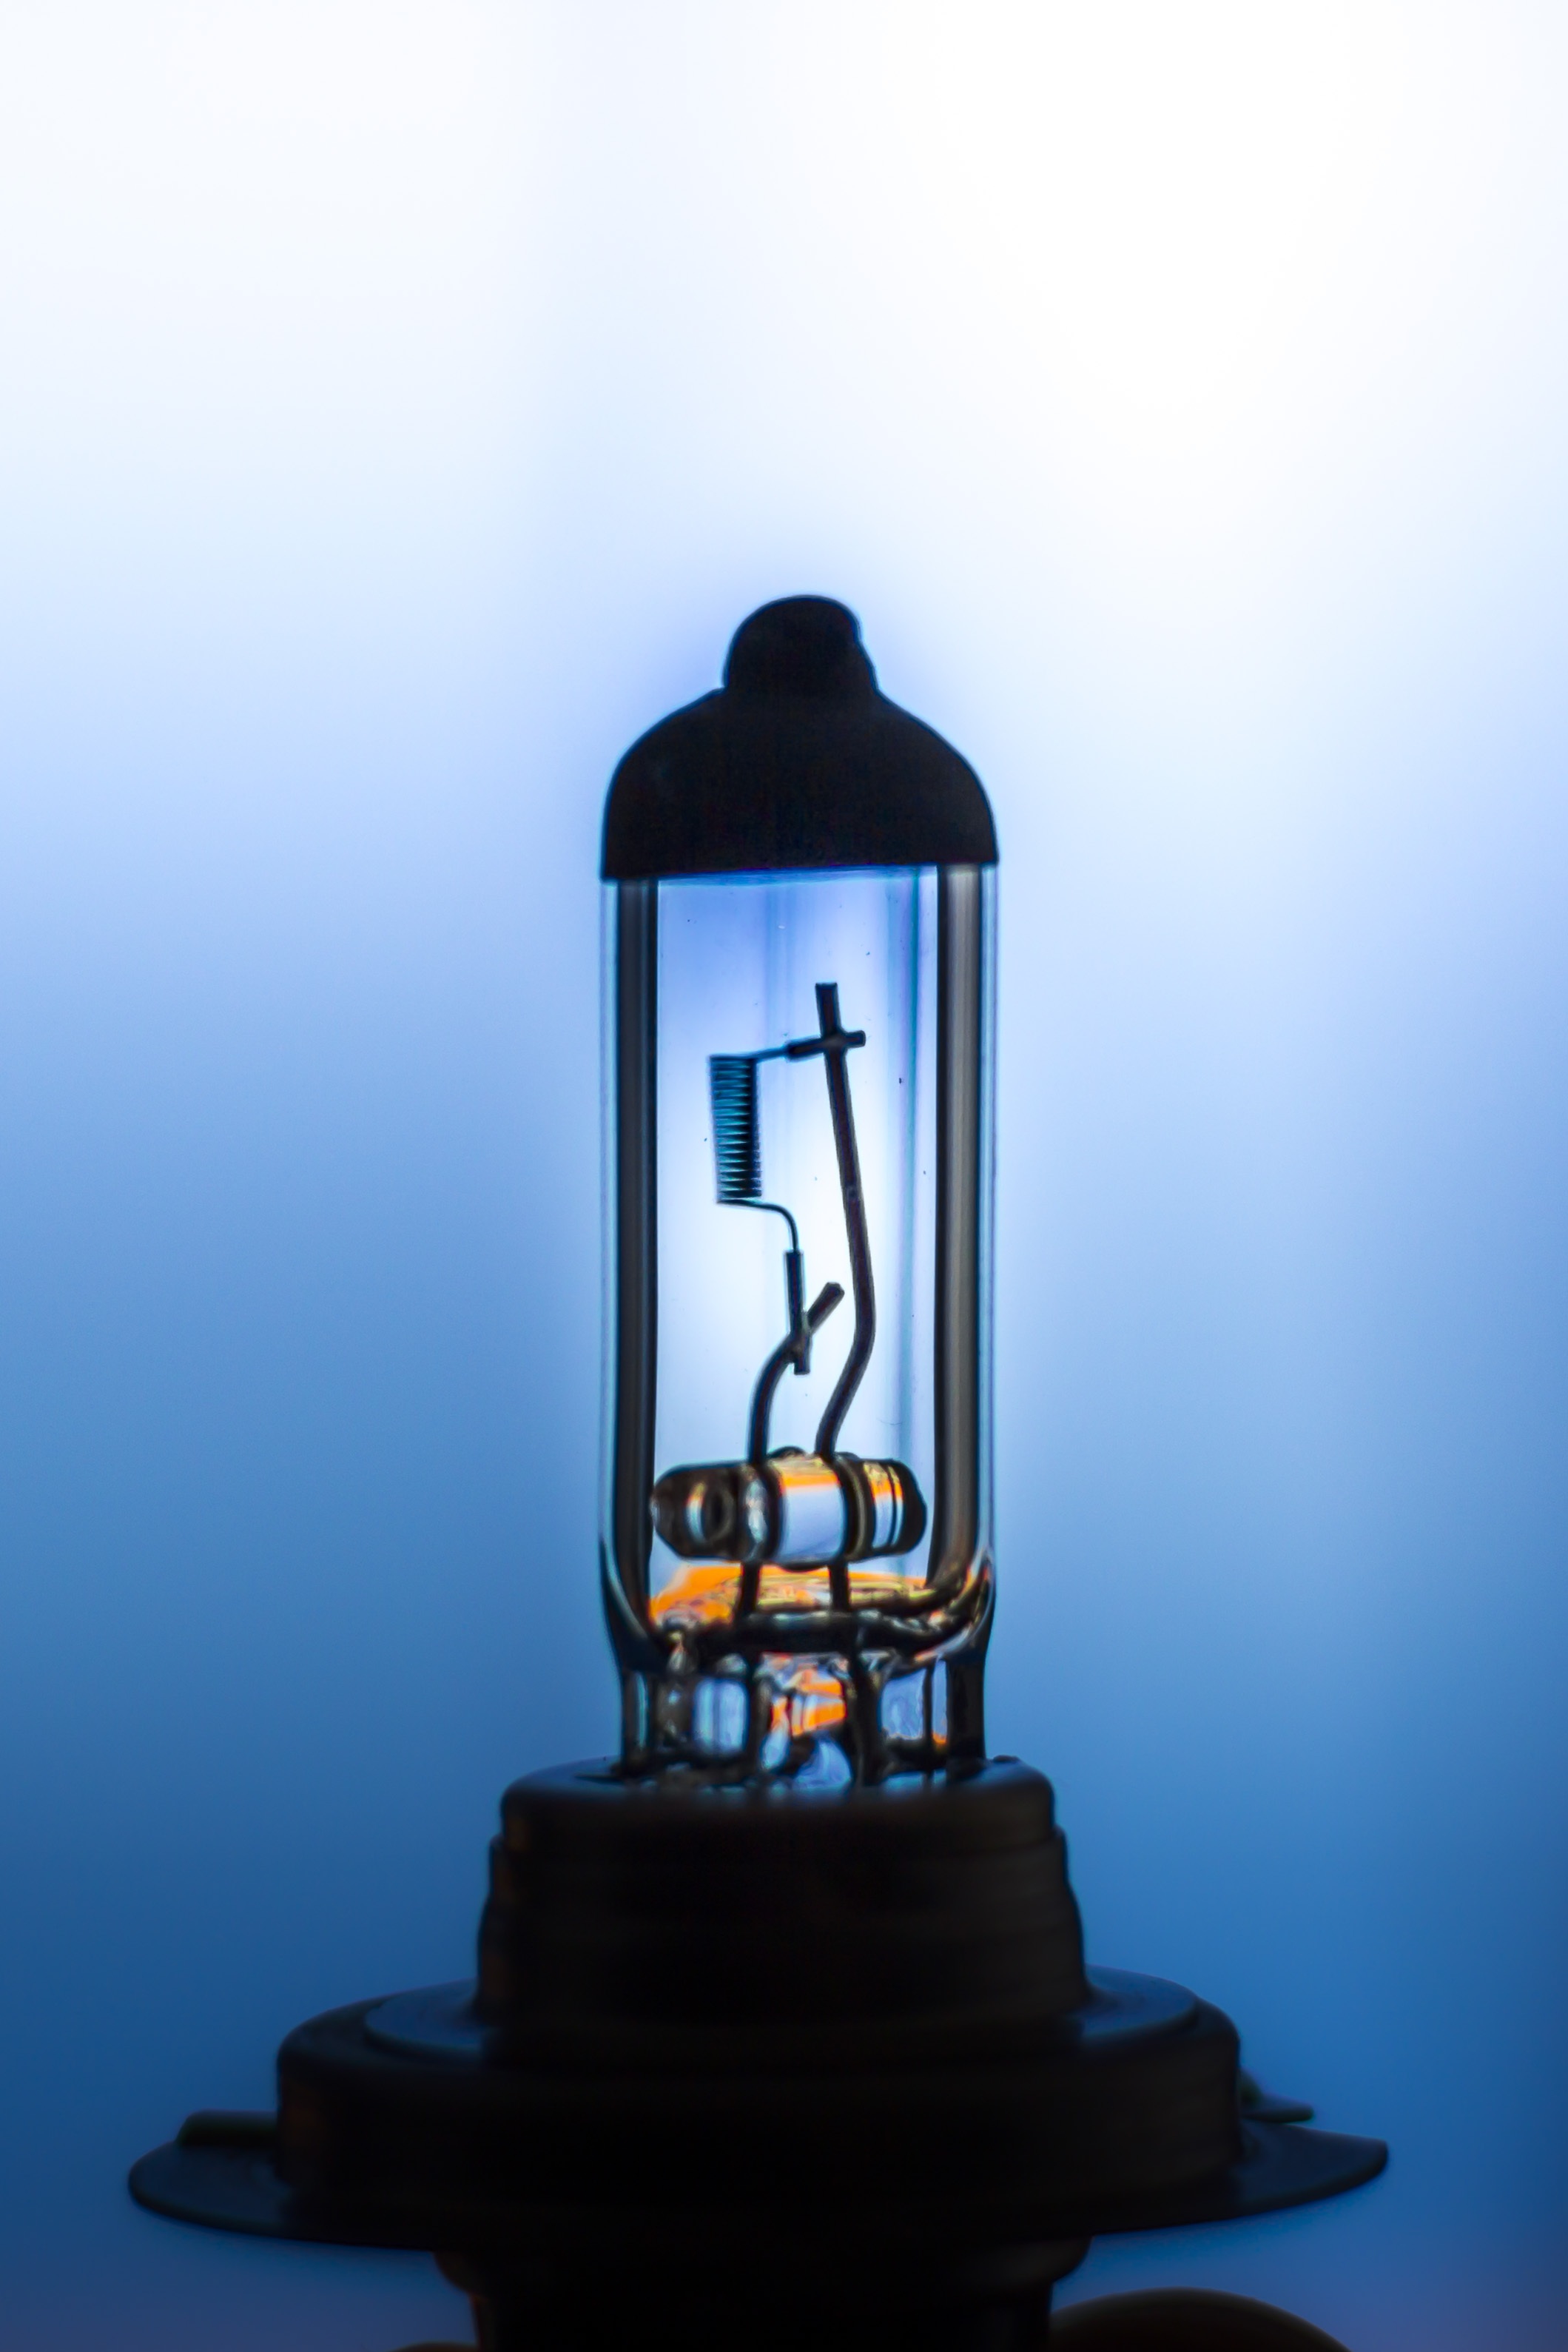
light, interior, lantern, bottle, blue, lamp, lifestyle, lighting, decor, modern, illustration, design, light fixture, luxury interior